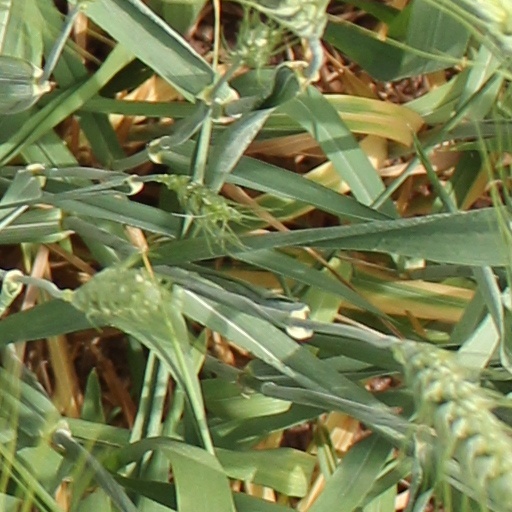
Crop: wheat